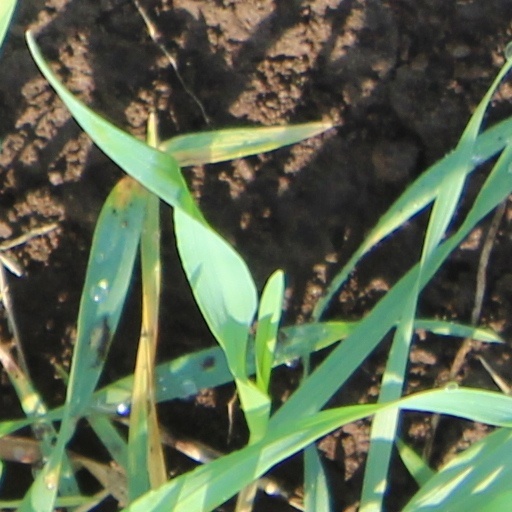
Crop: wheat